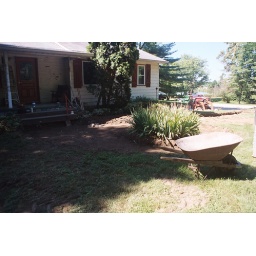
The iris bed awaits a trim in prep for the crushed stone base...